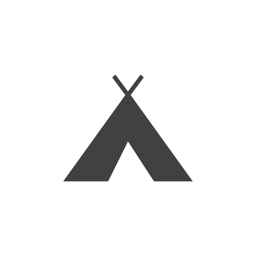
icon in black on a white background .